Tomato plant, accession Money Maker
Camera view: bottom (45 deg); turntable rotation: 240 degrees
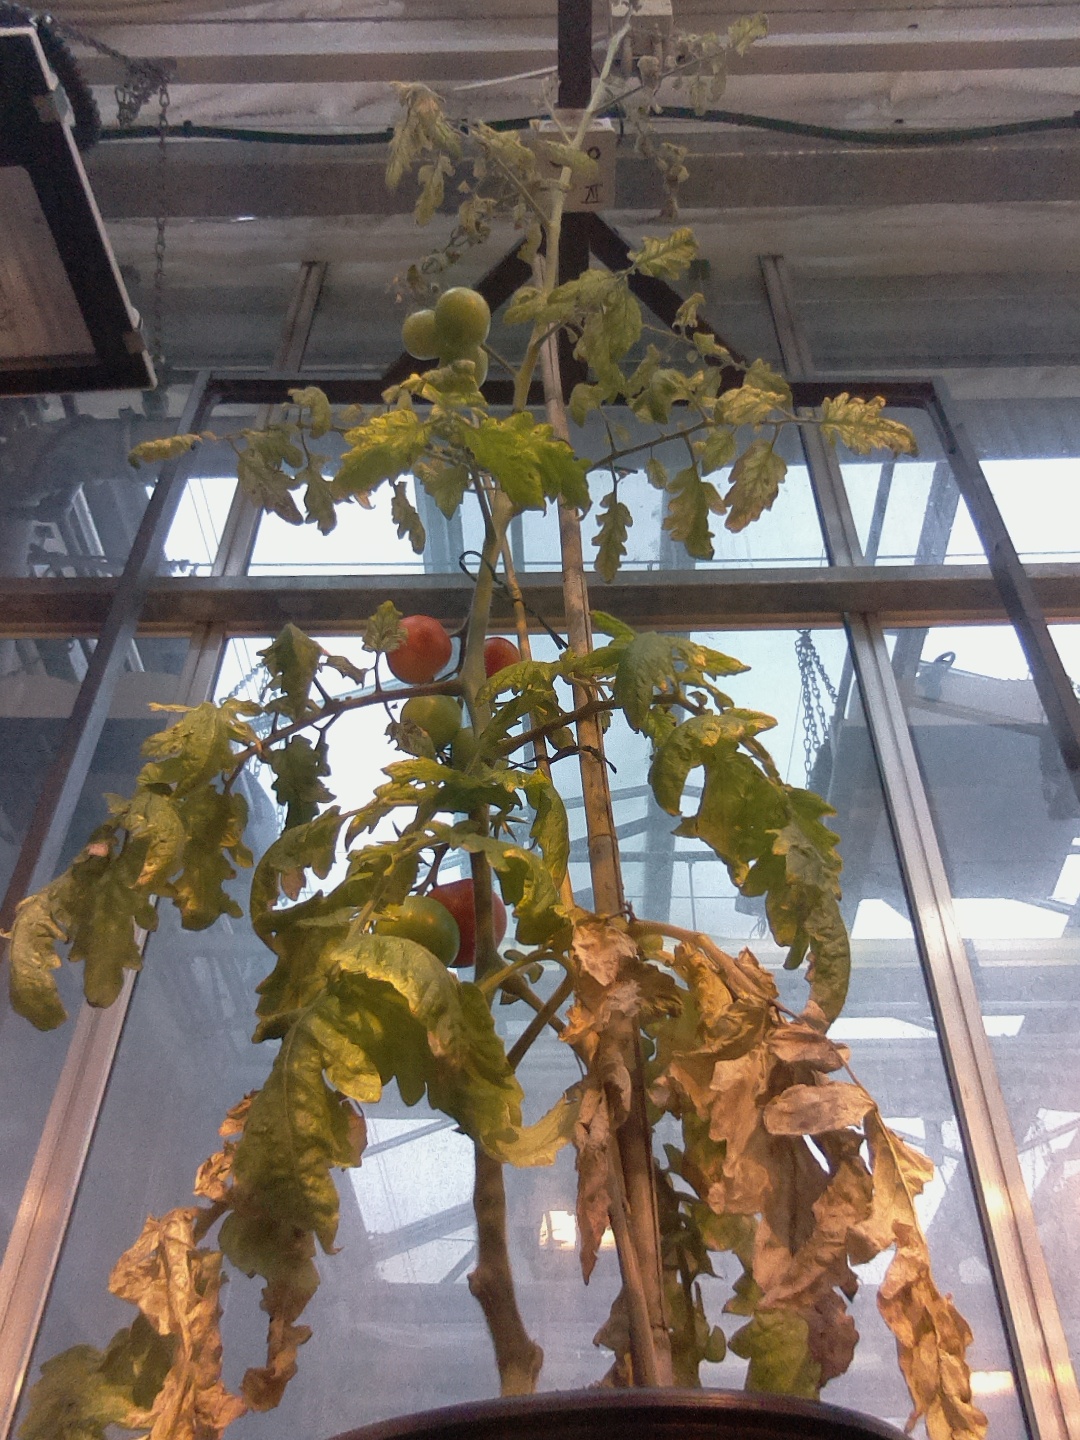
BBCH growth stage 83: 30%-40% of fruits show typical fully ripe color